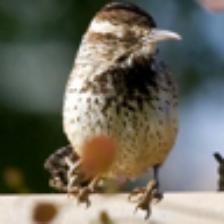
Label: NonHuman